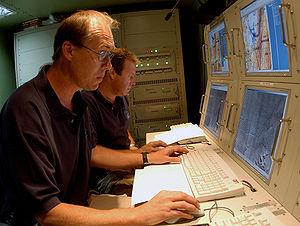
L' IAI Heron est un drone développé par la division Malat d'Israel Aerospace Industries. Il est capable d'opérations à moyenne altitude et de longue endurance d'une durée allant jusqu'à 52 heures et jusqu'à 10,5 km d'altitude. Il peut en théorie assurer 52 heures de vol continu, mais la durée de vol opérationnelle maximale effective est moindre, selon la charge utile et le profil de vol. Une version avancée, le Heron TP, est également connue sous le nom de IAI Eitan.